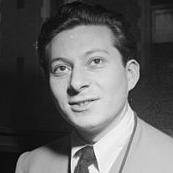
Age: 23